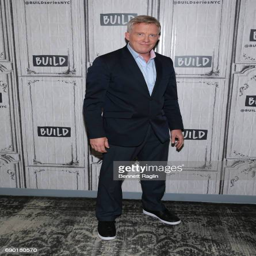
actor attends the series to discuss at build studio